Fluidized bed combustion

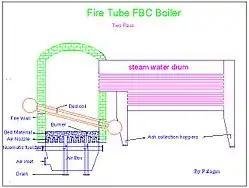
FBC smoke tube boiler

Fluidized bed combustion (FBC) is a combustion technology used to burn solid fuels.